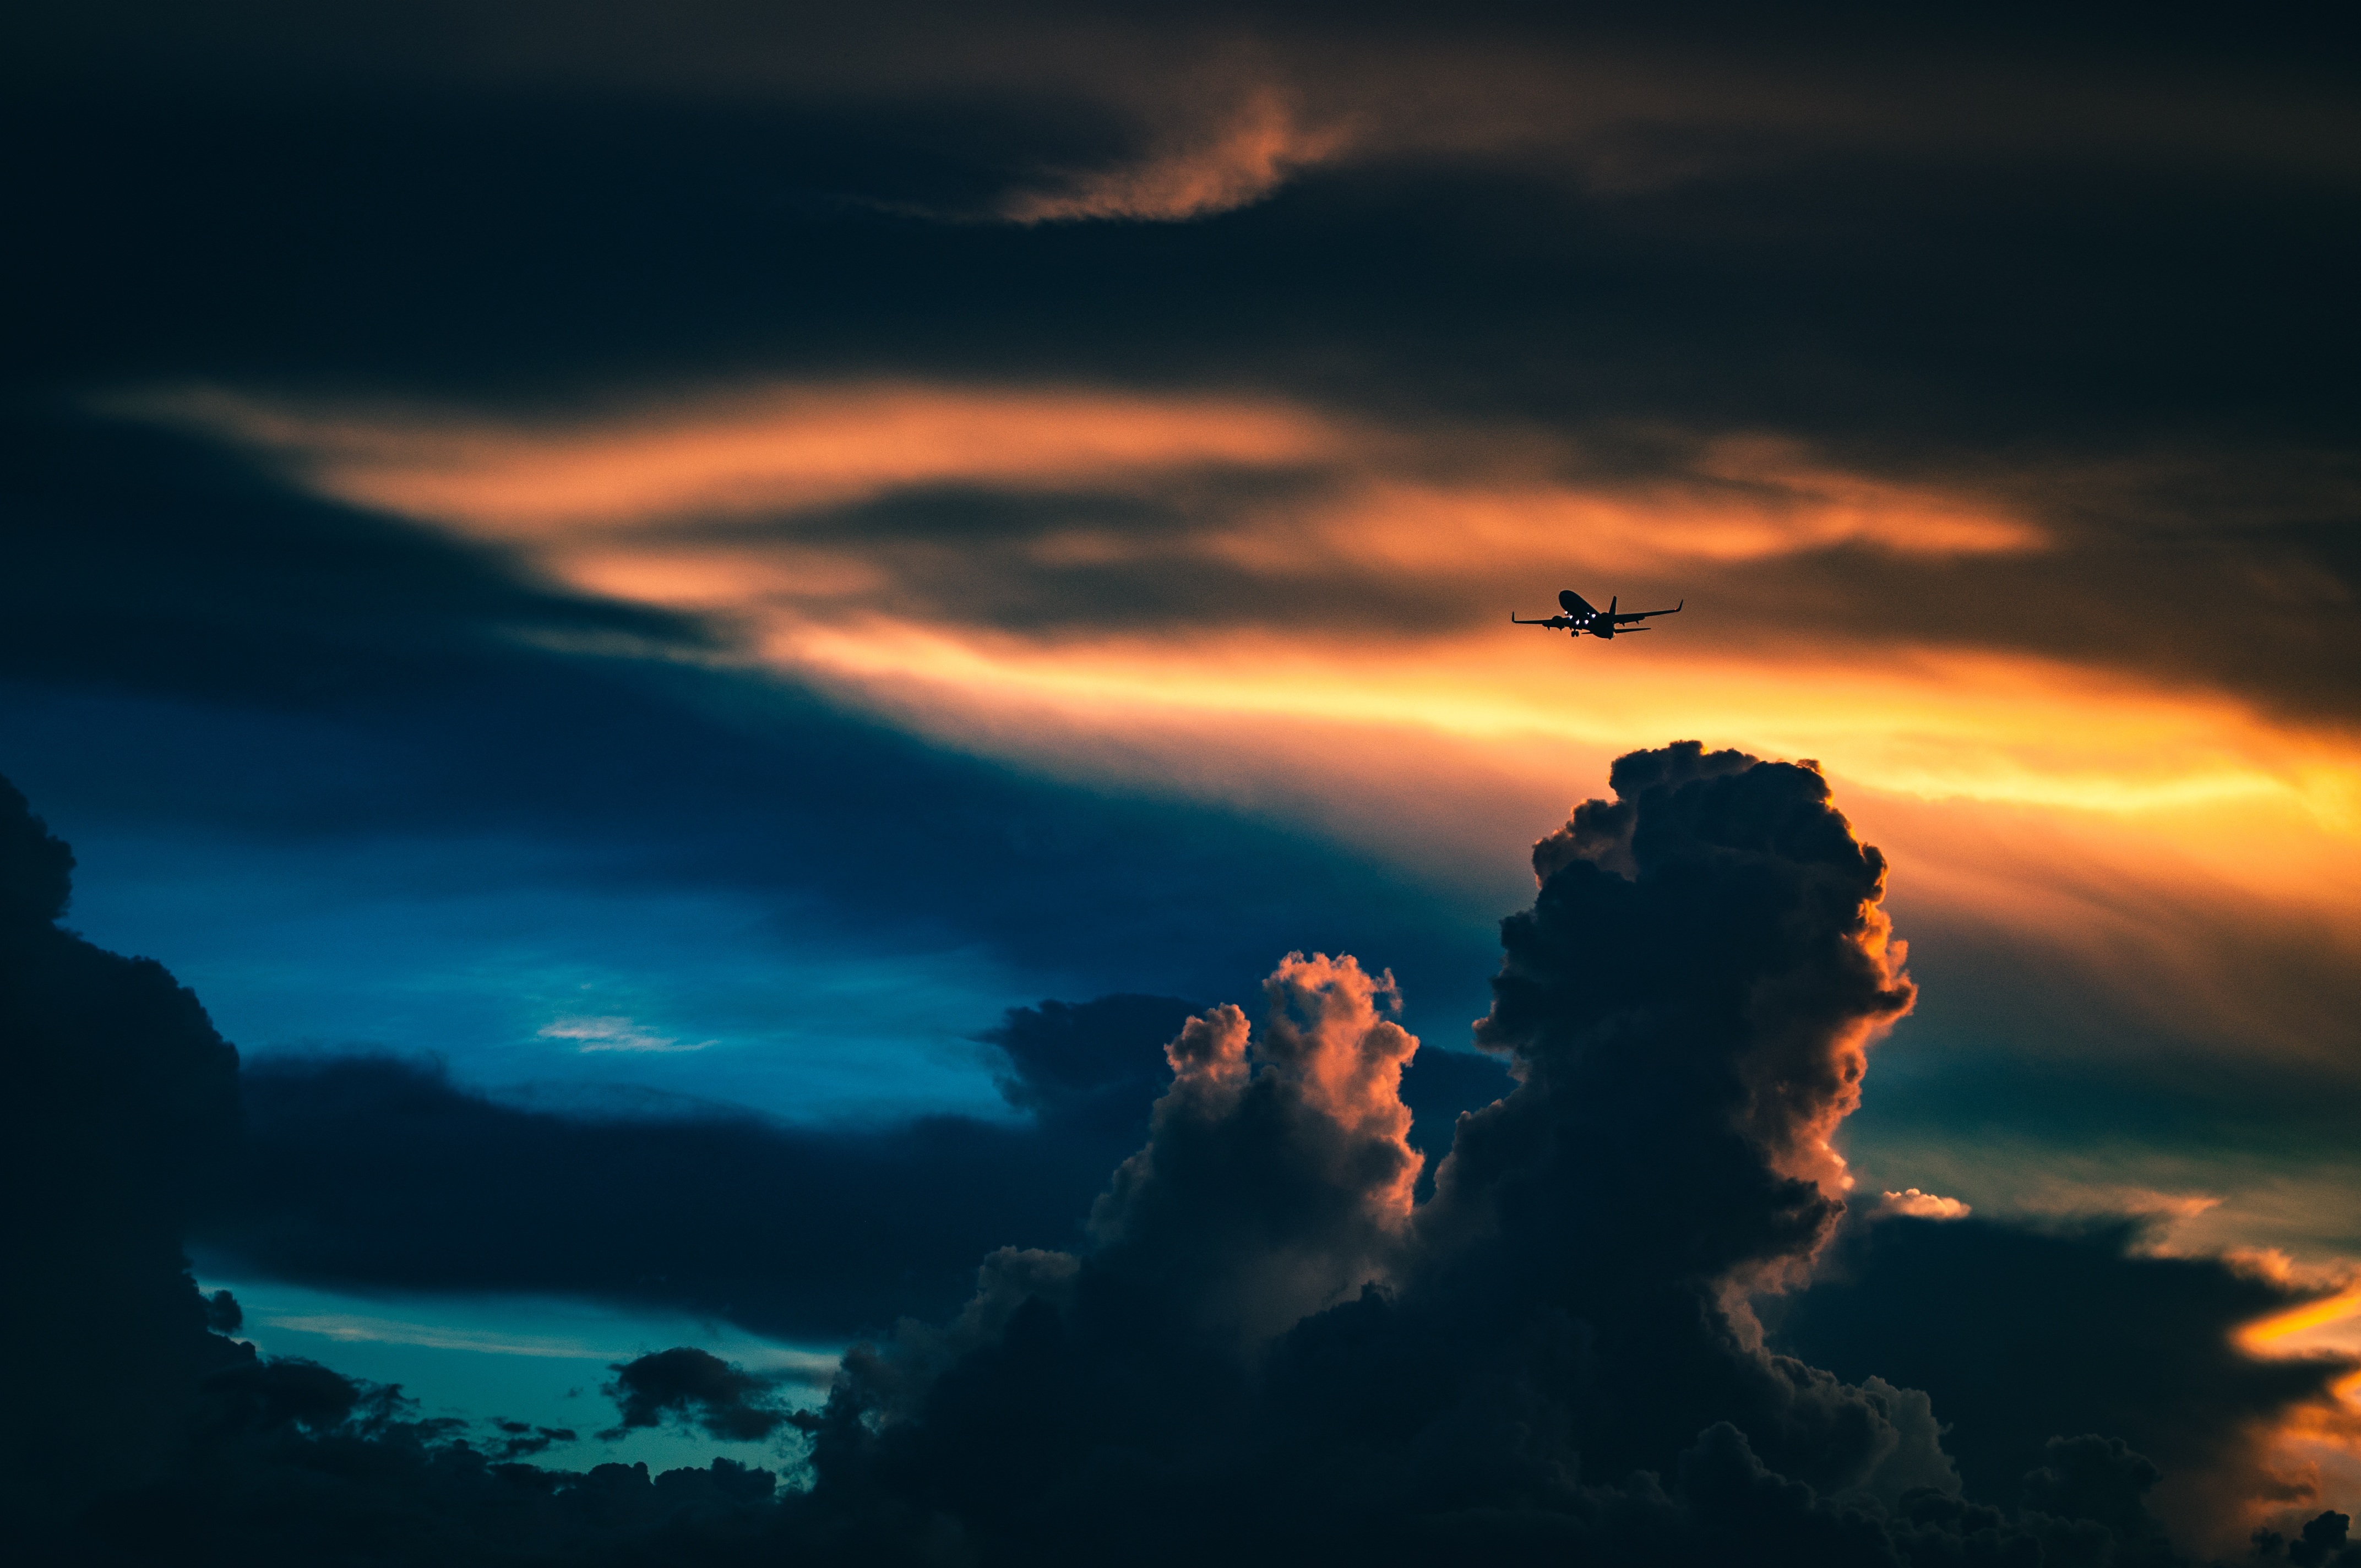
sea, horizon, silhouette, mountain, cloud, sky, sunrise, sunset, sunlight, morning, dawn, atmosphere, fly, travel, airplane, plane, aircraft, dusk, transport, evening, orange, flight, darkness, afterglow, meteorological phenomenon, sunset clouds, atmospheric phenomenon, red sky at morning, airplane travel